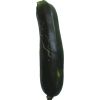
Label: Zucchini dark 1